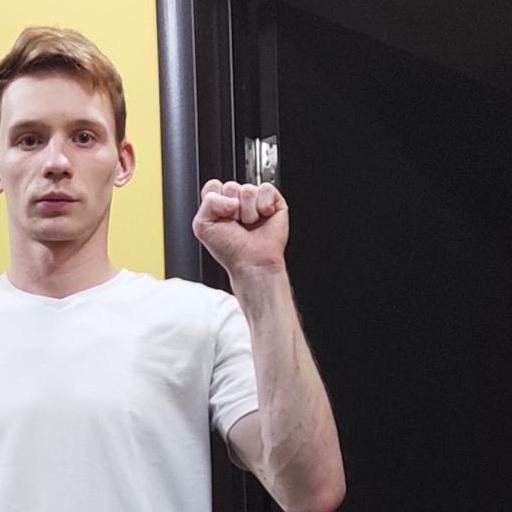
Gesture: fist